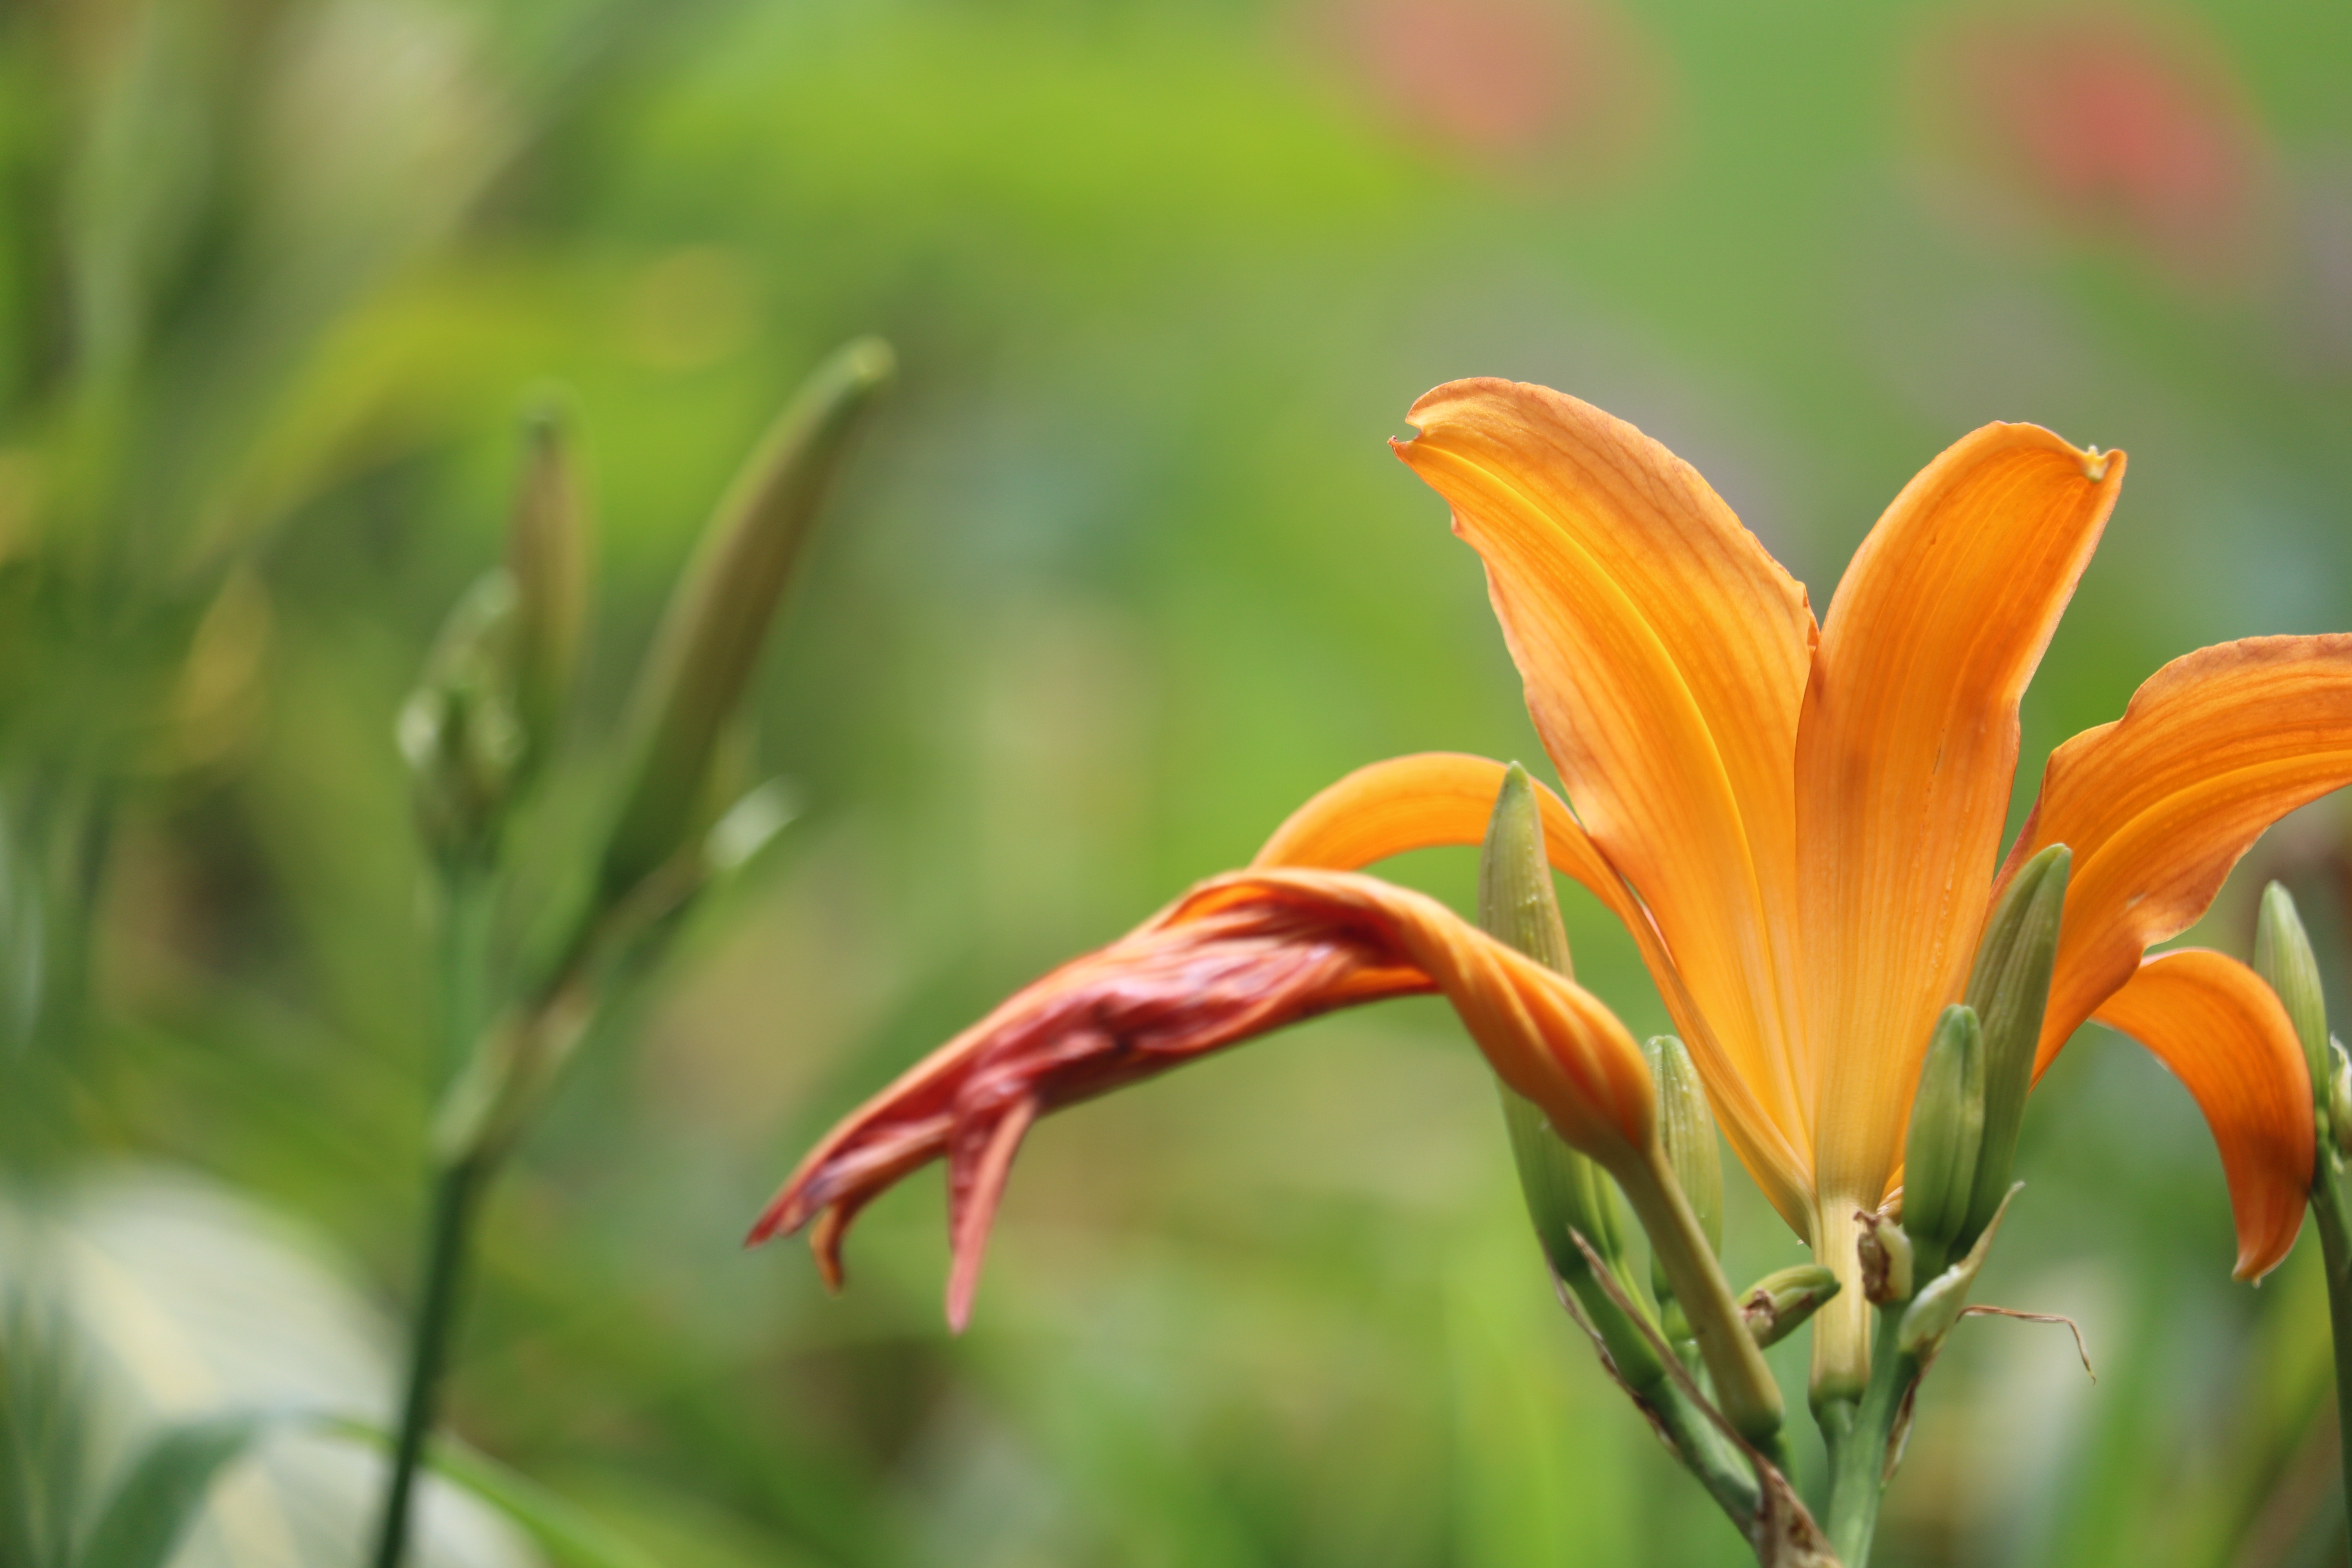
flowering plant, flower, daylily, lily, orange lily, petal, plant, orange, close up, botany, lily family, plant stem, wildflower, terrestrial plant, macro photography, tulip, alstroemeriaceae, fritillaria, hippeastrum, perennial plant